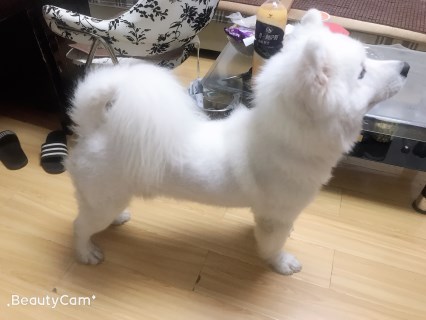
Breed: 2192-n000088-Samoyed